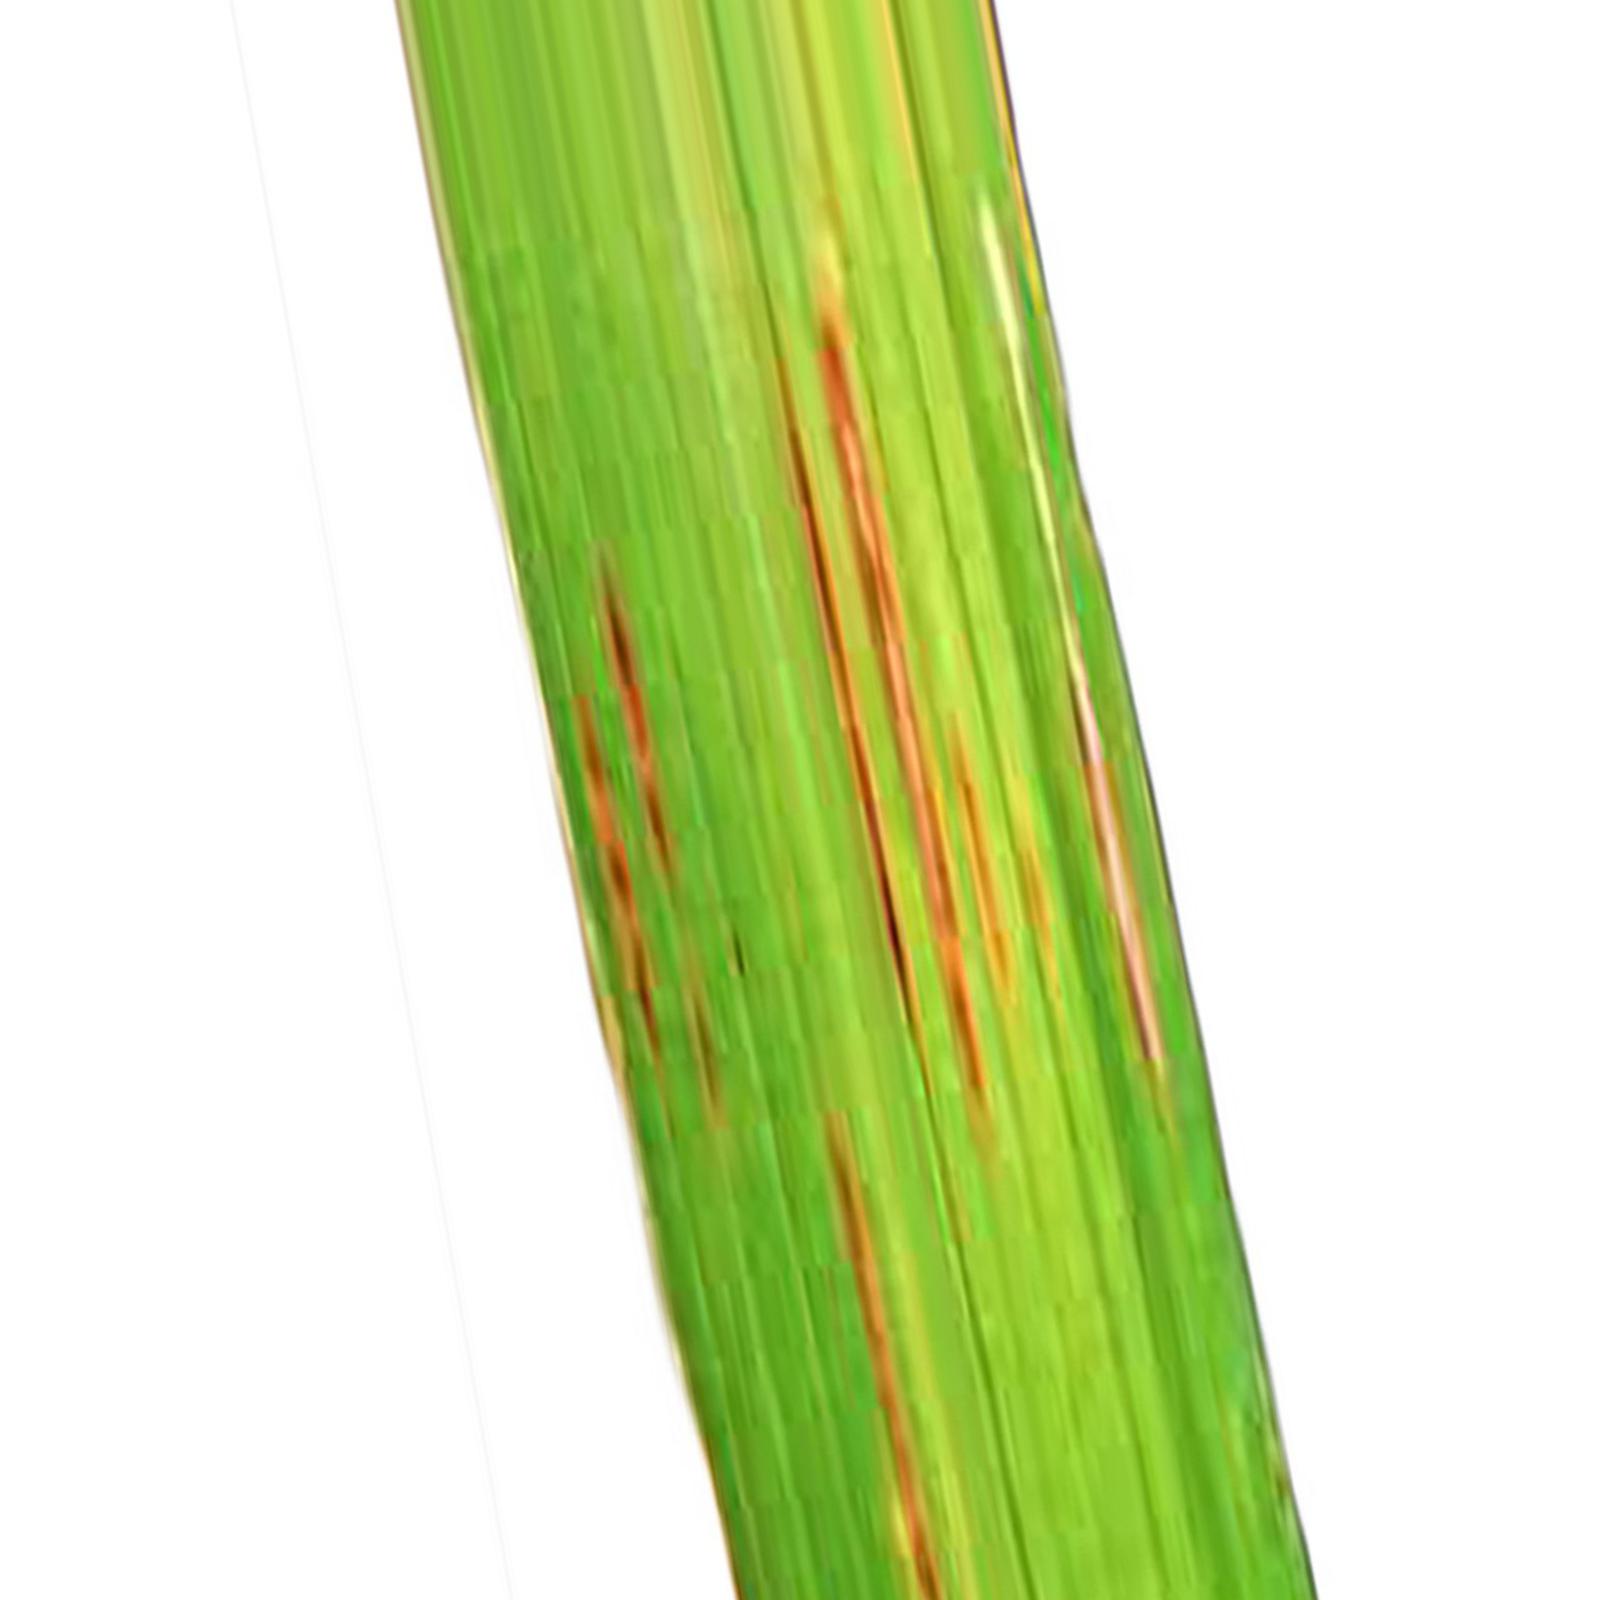
Nhãn: Bệnh Gạch Nâu ( Narrow Brown Spot )